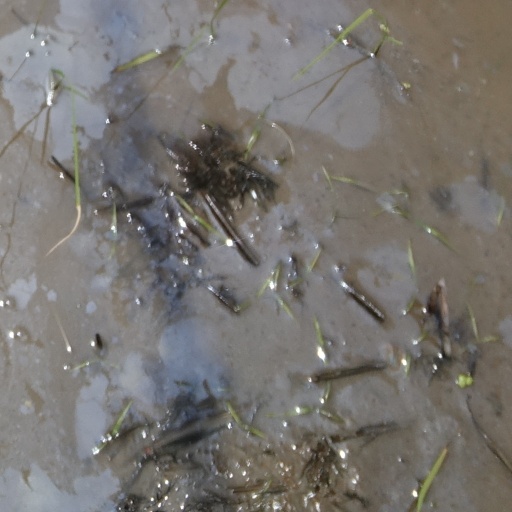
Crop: rice